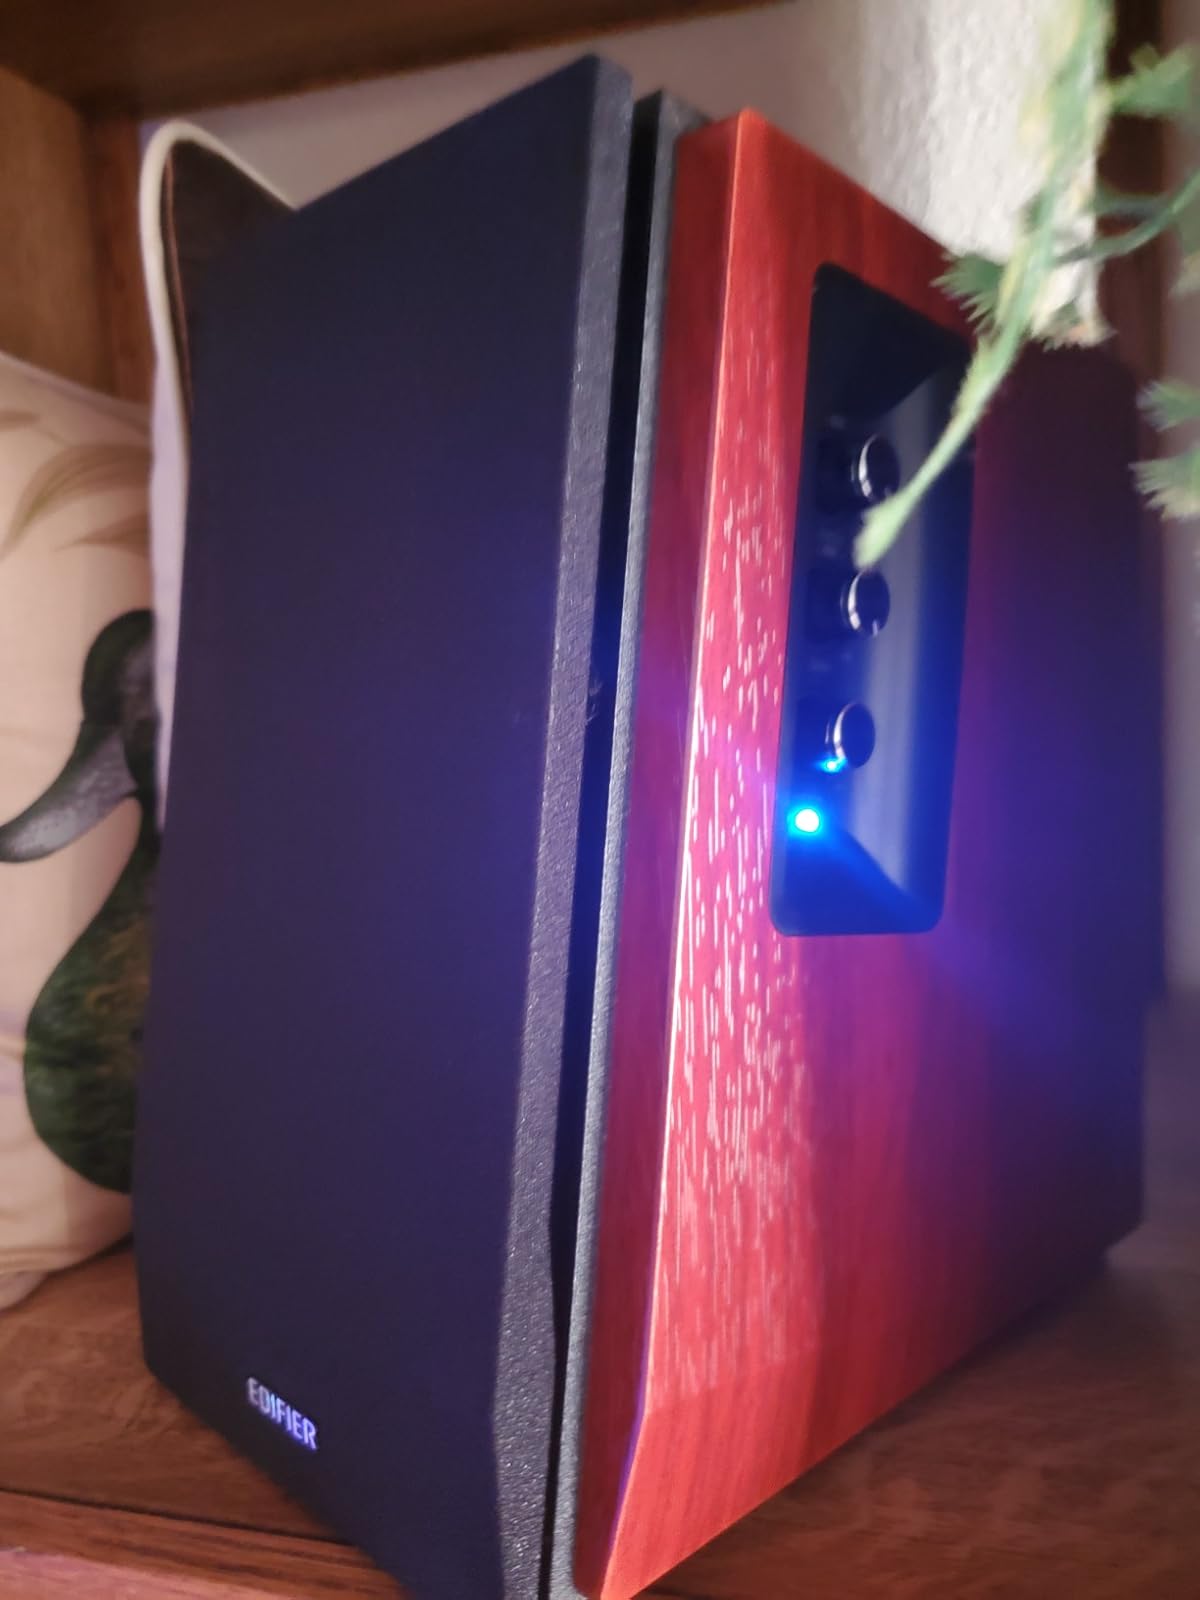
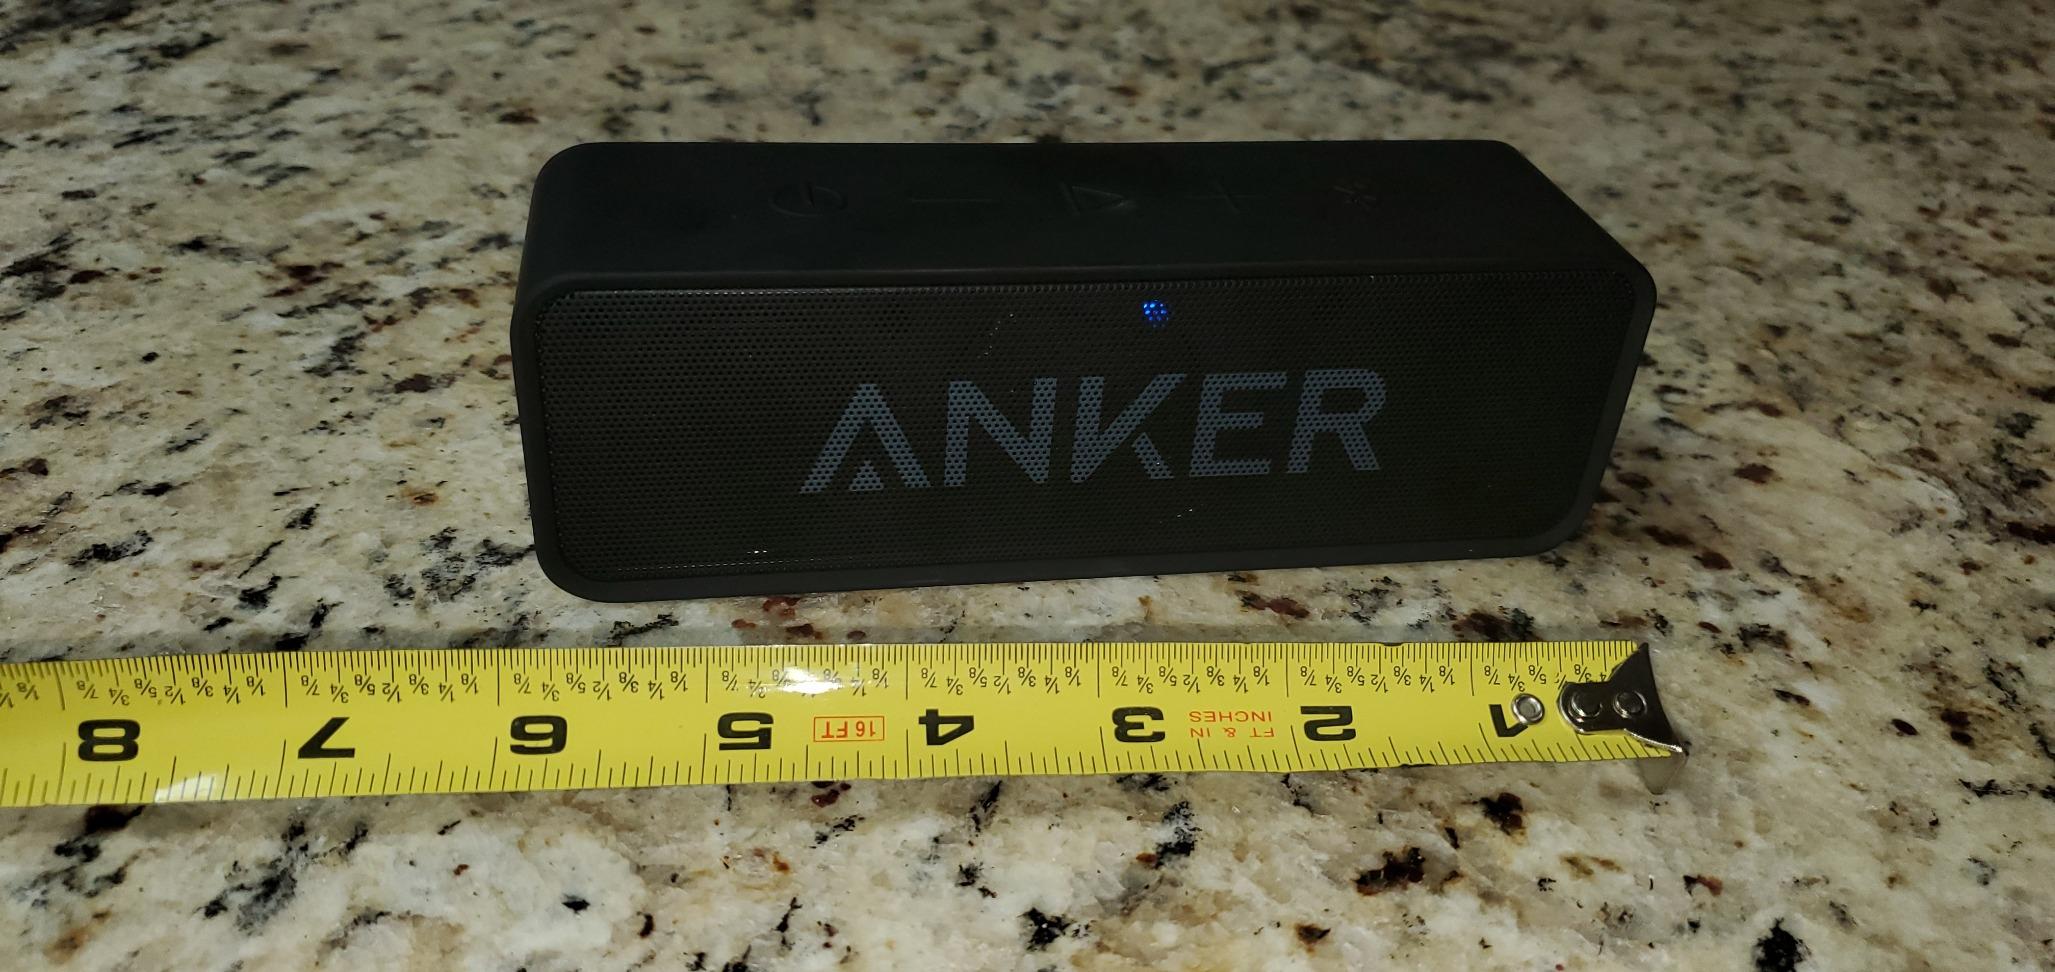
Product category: speaker
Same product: no